2010 United States House of Representatives elections in Michigan

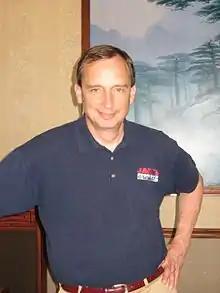
Jack Hoogendyk, who also ran in the Republican primary in the 6th district

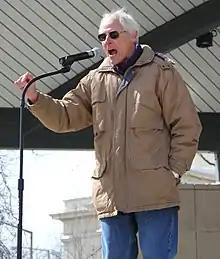
Don Cooney, who also ran in the 6th district

The 3rd district included Grand Rapids and Wyoming. The district's population was 80 percent white, 8 percent Hispanic and 8 percent black (see Race and ethnicity in the United States census); 88 percent were high school graduates and 28 percent had received a bachelor's degree or higher. Its median income was $51,386. In the 2008 presidential election, Republican nominee John McCain and Democratic nominee Barack Obama each received 49 percent of the vote in the district.